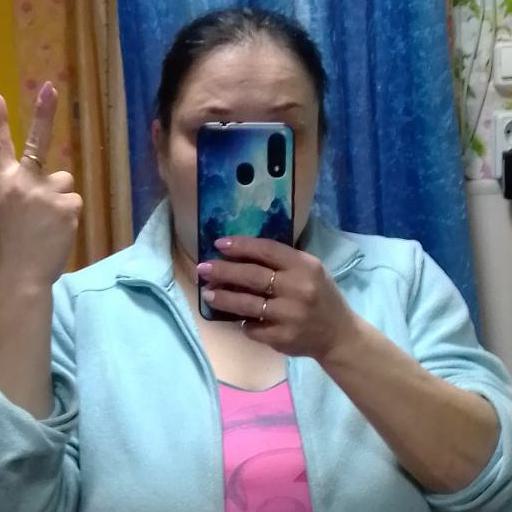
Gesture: no_gesture